Flat-four engine

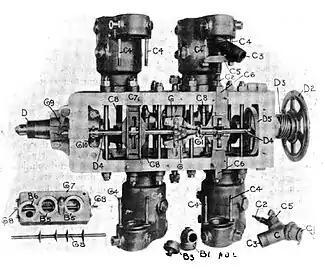
1904 Wilson-Pilcher water-cooled engine

A flat-four engine, also known as a horizontally opposed-four engine or boxer engine, is a four-cylinder piston engine with two banks of cylinders lying on opposite sides of a common crankshaft. The most common type of flat-four engine is the boxer-four engine, each pair of opposed pistons moves inwards and outwards at the same time.